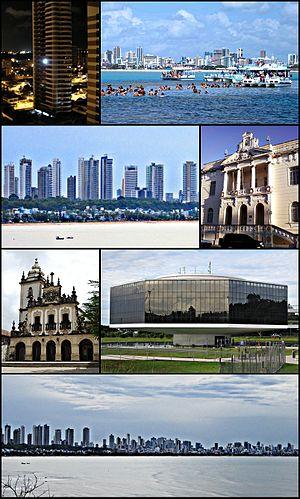
João Pessoa est une ville brésilienne, capitale de l'État de Paraíba. Située sur le littoral de l'État. Aussi connue comme la ville où le soleil se lève en premier car elle abrite la Pointe du Seixas, le point le plus oriental des Amériques.